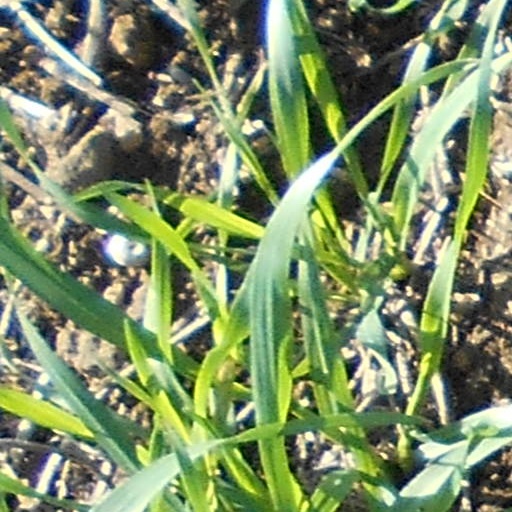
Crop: wheat